Saint-Joseph Boulevard (Gatineau)

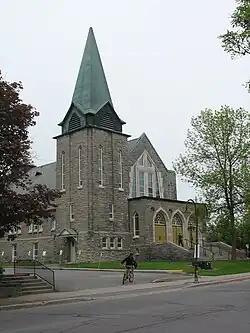
A church at Boulevard Saint-Joseph near the former Terminus d'autobus de Gatineau.

Boulevard Saint-Joseph is a commercial boulevard in the former city of Hull (now in Gatineau), Quebec. It runs from Boulevard Alexandre-Taché to the boundaries of the Gatineau and the suburban town of Chelsea. The road was named after Saint-Joseph-de-Hull parish.